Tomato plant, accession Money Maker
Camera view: bottom (45 deg); turntable rotation: 90 degrees
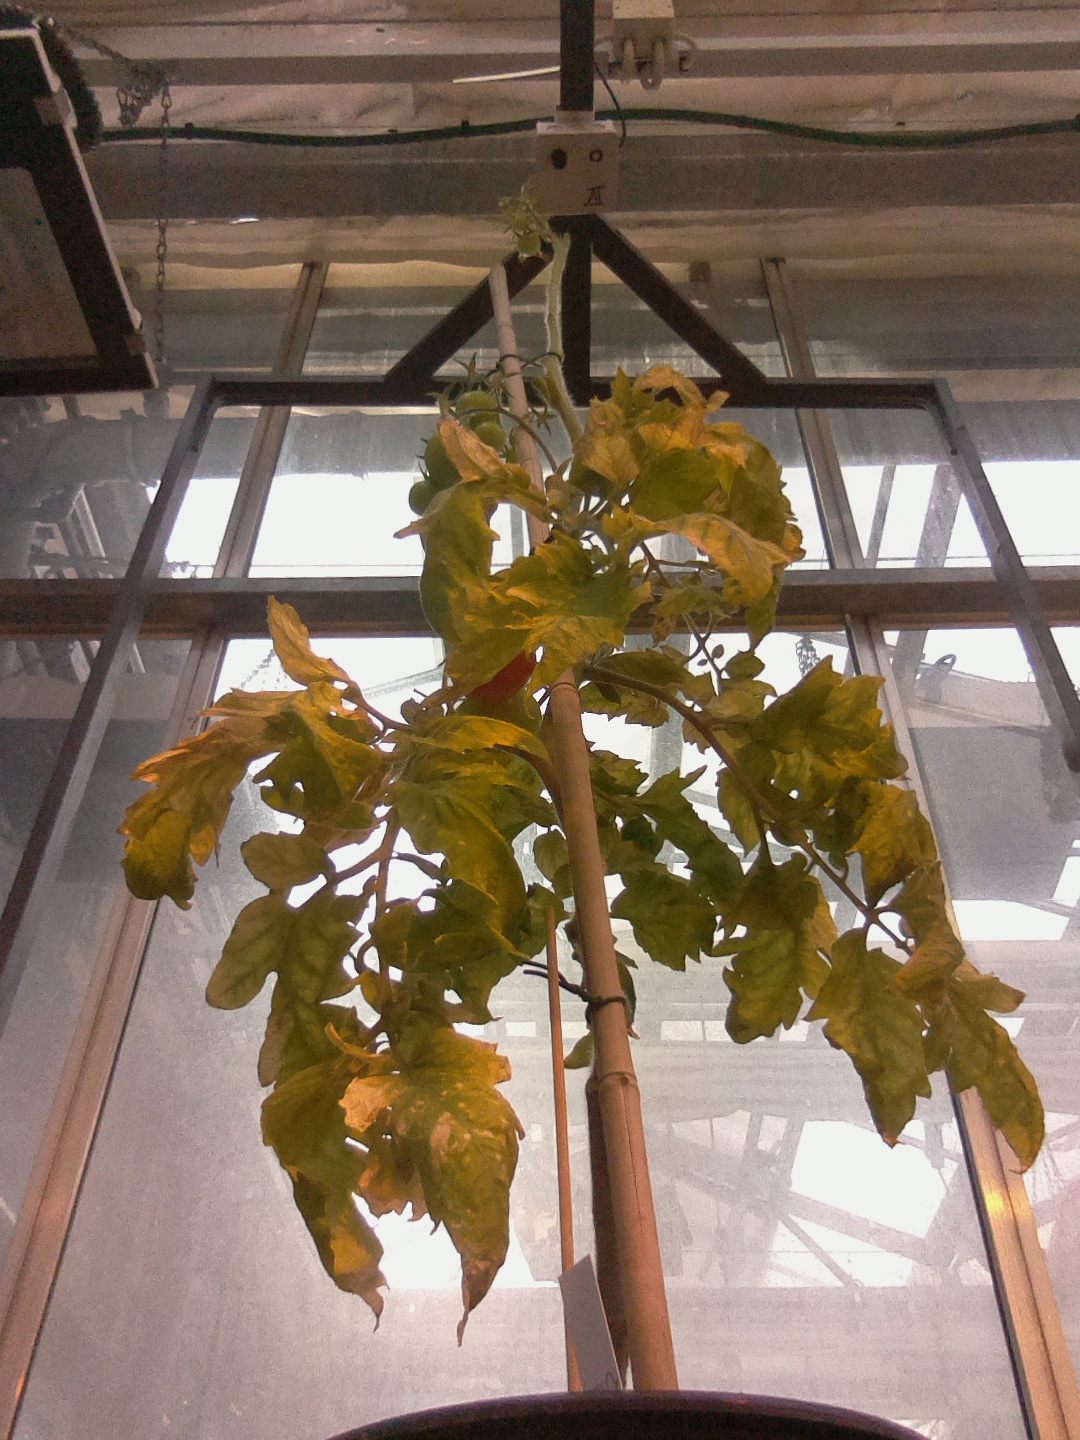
BBCH growth stage 81: 10%-20% of fruits show typical fully ripe color